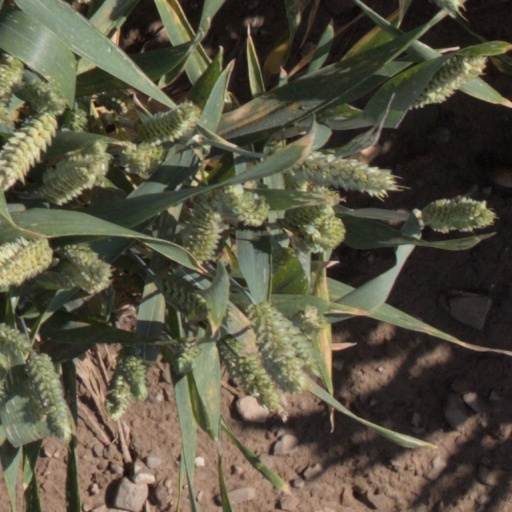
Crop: wheat